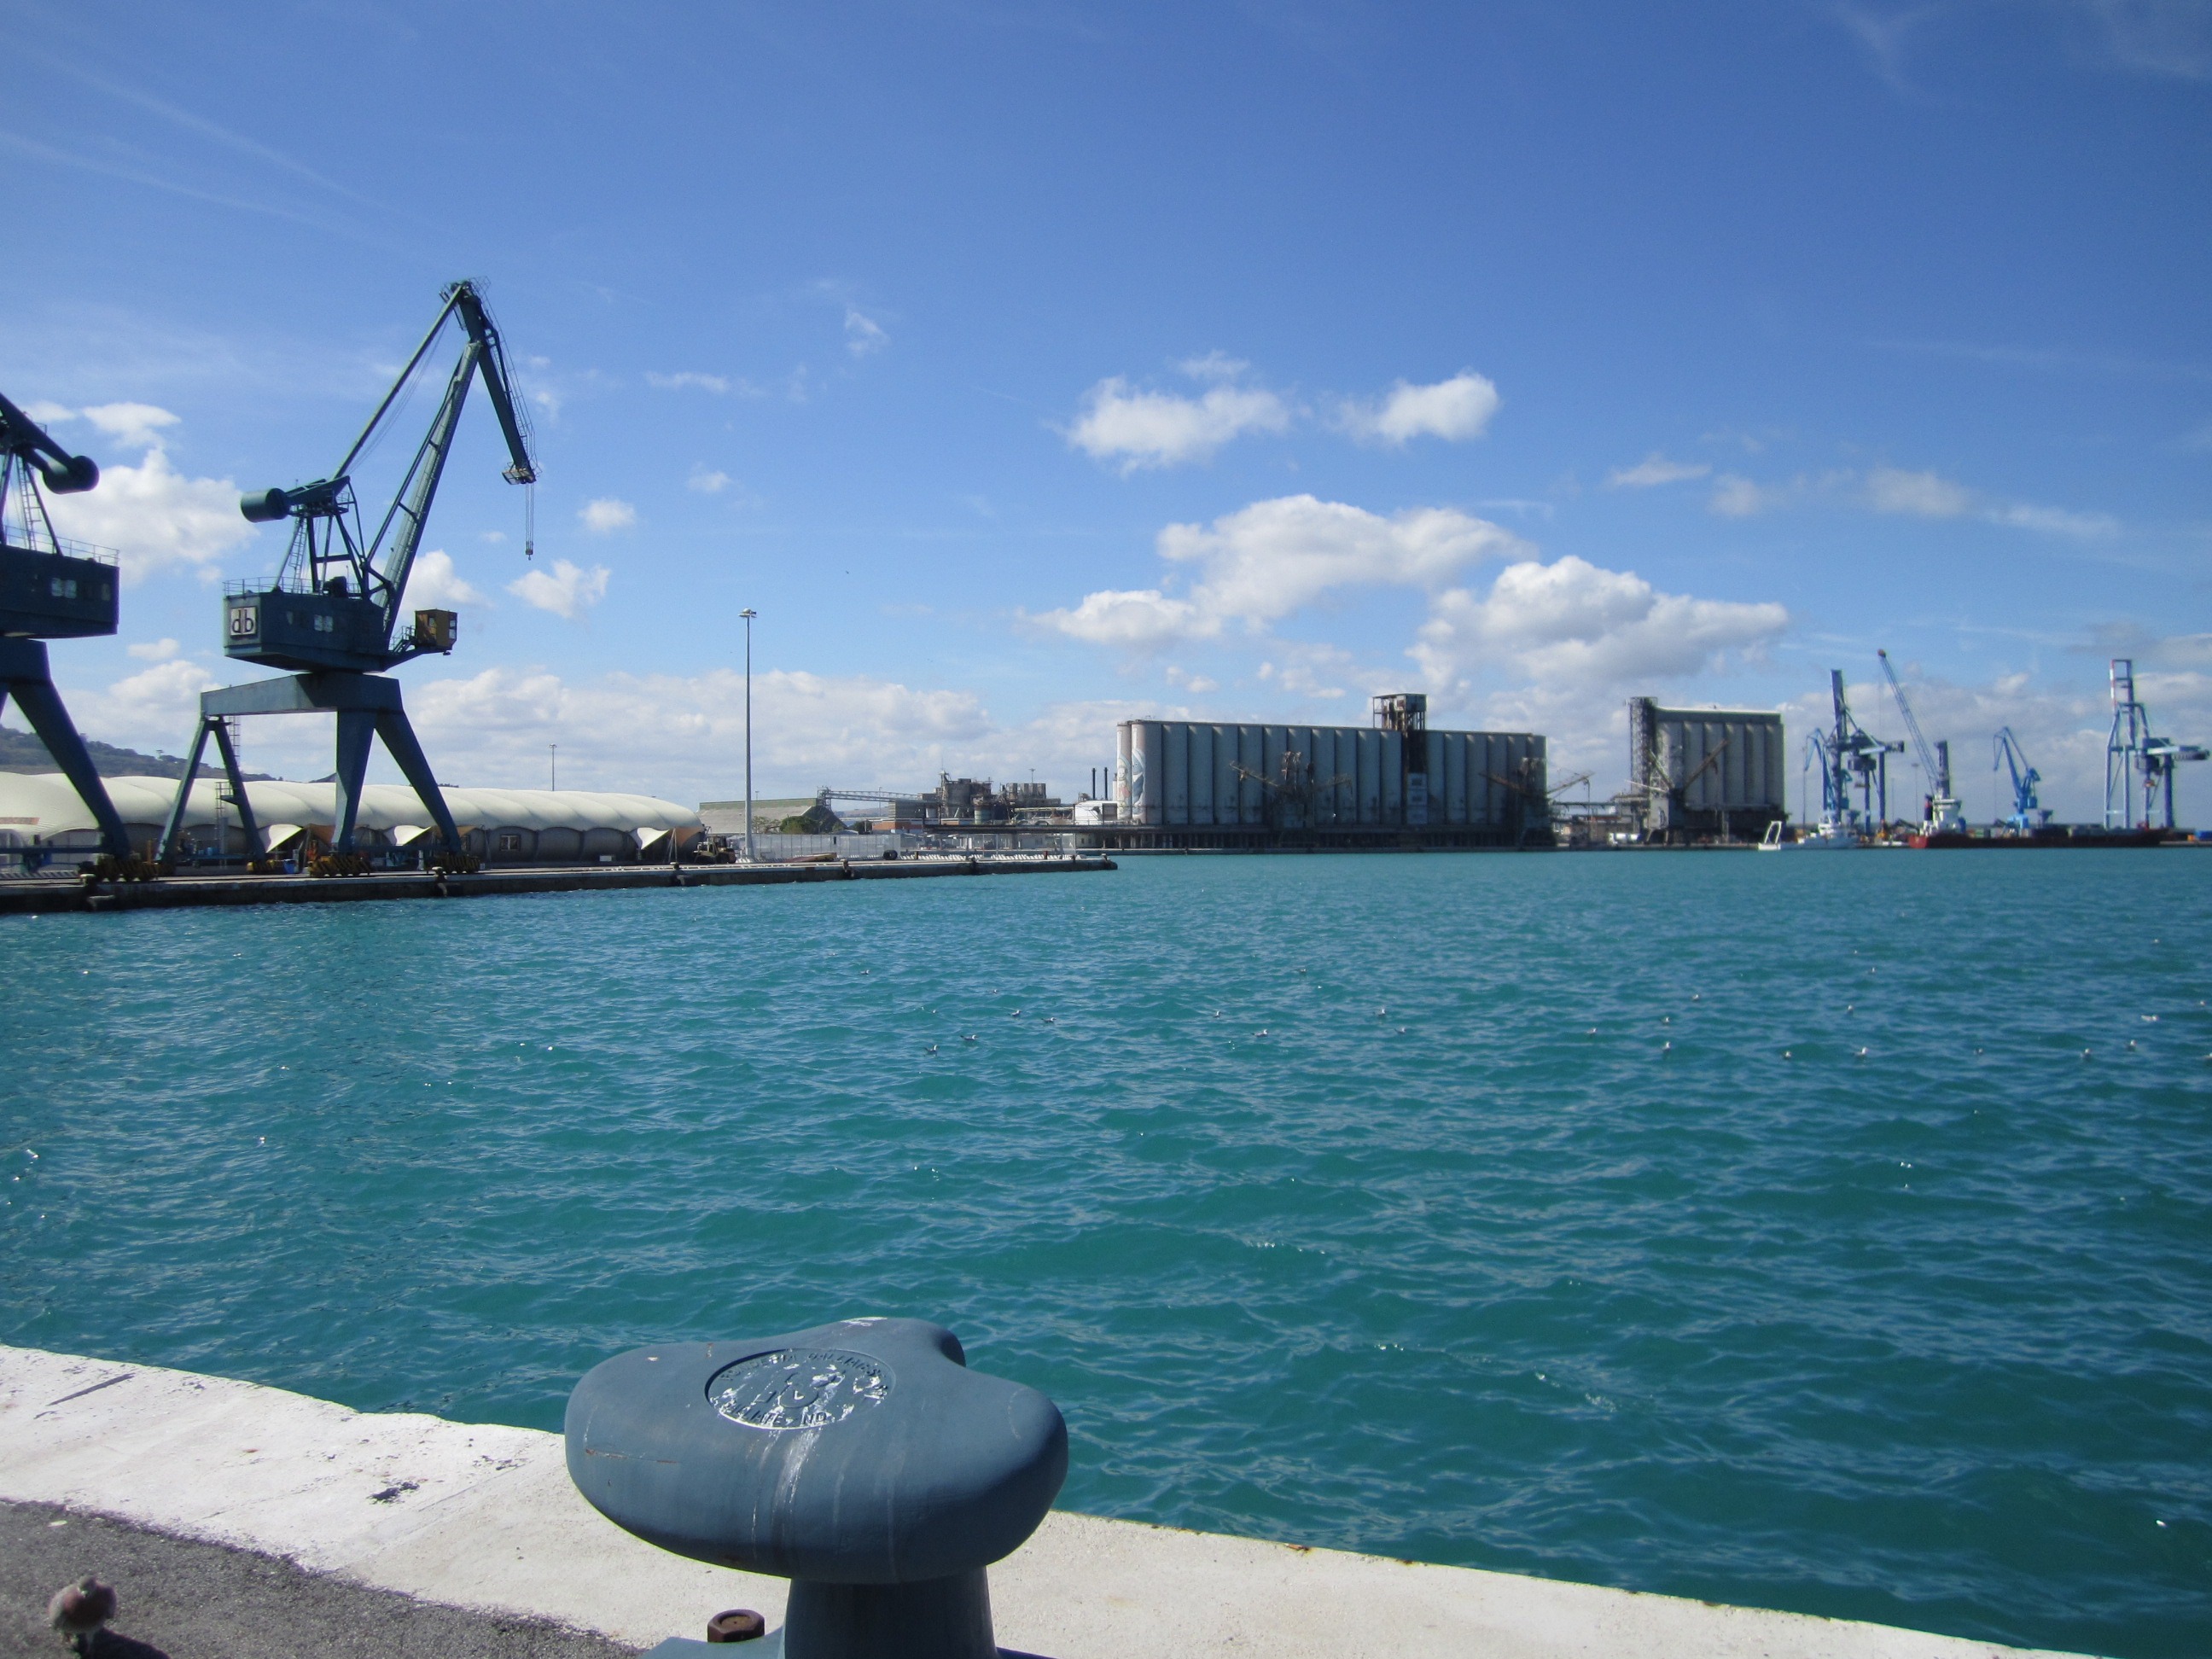
sea, ocean, dock, boat, wind, summer, vacation, vehicle, mast, bay, italy, harbor, marina, port